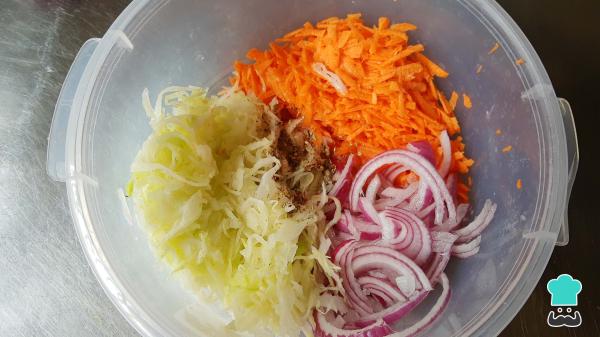
Prepara el curtido: mezcla la col blanca picada finamente, la zanahoria rallada, la cebolla morada en julianas, una pizca de orégano, sal al gusto y media taza de vinagre blanco. Deja reposar por 20 minutos.